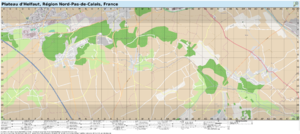
Carte du Plateau d'Helfaut, abritant plusieurs sites remarquables (site géologique remarquable, réserves naturelles volontaires devenues réserve naturelle régionale (site Natura 2000). Milieu acide à nappes perchées (en partie draines et dégradées), dans un contexte écopaysager de plaine alluviale plutôt calcaire.
Le Plateau d'Helfaut est le nom d'un site d'environ 300 hectares, situé près de Saint-Omer, en région Nord-Pas-de-Calais, situé dans le département du Pas-de-Calais. C'est un site géologique remarquable, dont la Réserve naturelle des Landes d'Helfaut sise sur la commune qui a donné son nom au Plateau. Ces réserves ont en fait été créées en guide de mesure compensatoire à la fragmentation écologique du plateau d'Helfaut pas la VNVA ou « Contournement d'Heuringhem » En réalité ce plateau a un équivalent de l'autre côté de la vallée de l'Aa, dite Plateau des Bruyères.